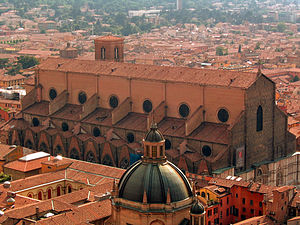
Bologna (provins)
San Petronio.
Provinsen Bologna er en provins i regionen Emilia-Romagna i det nordlige Italien. Bologna er provinsens hovedby.